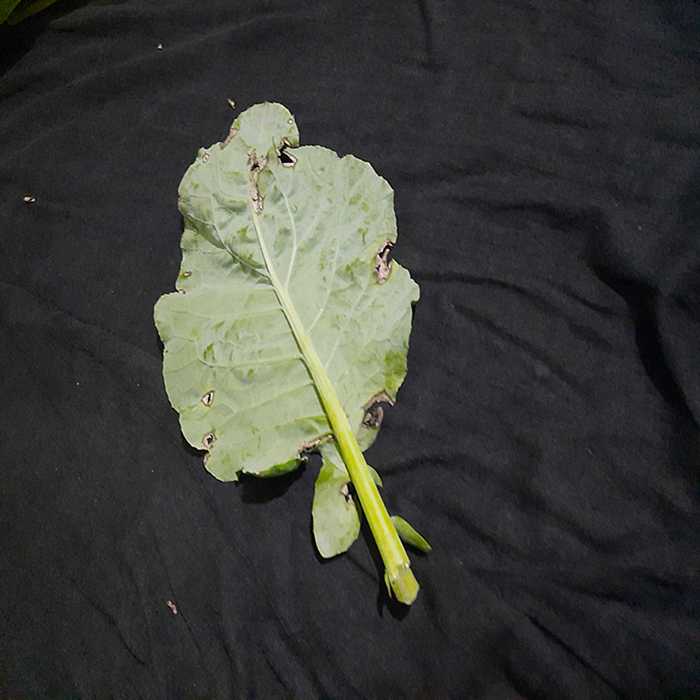
Plant: Cauliflower
Label: Downy mildew